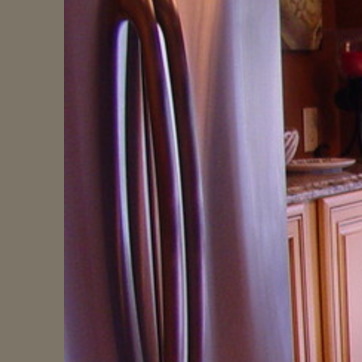
Material: metal